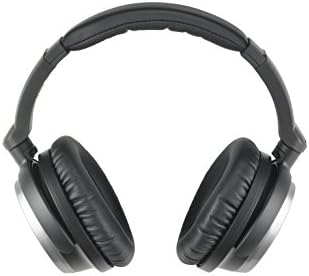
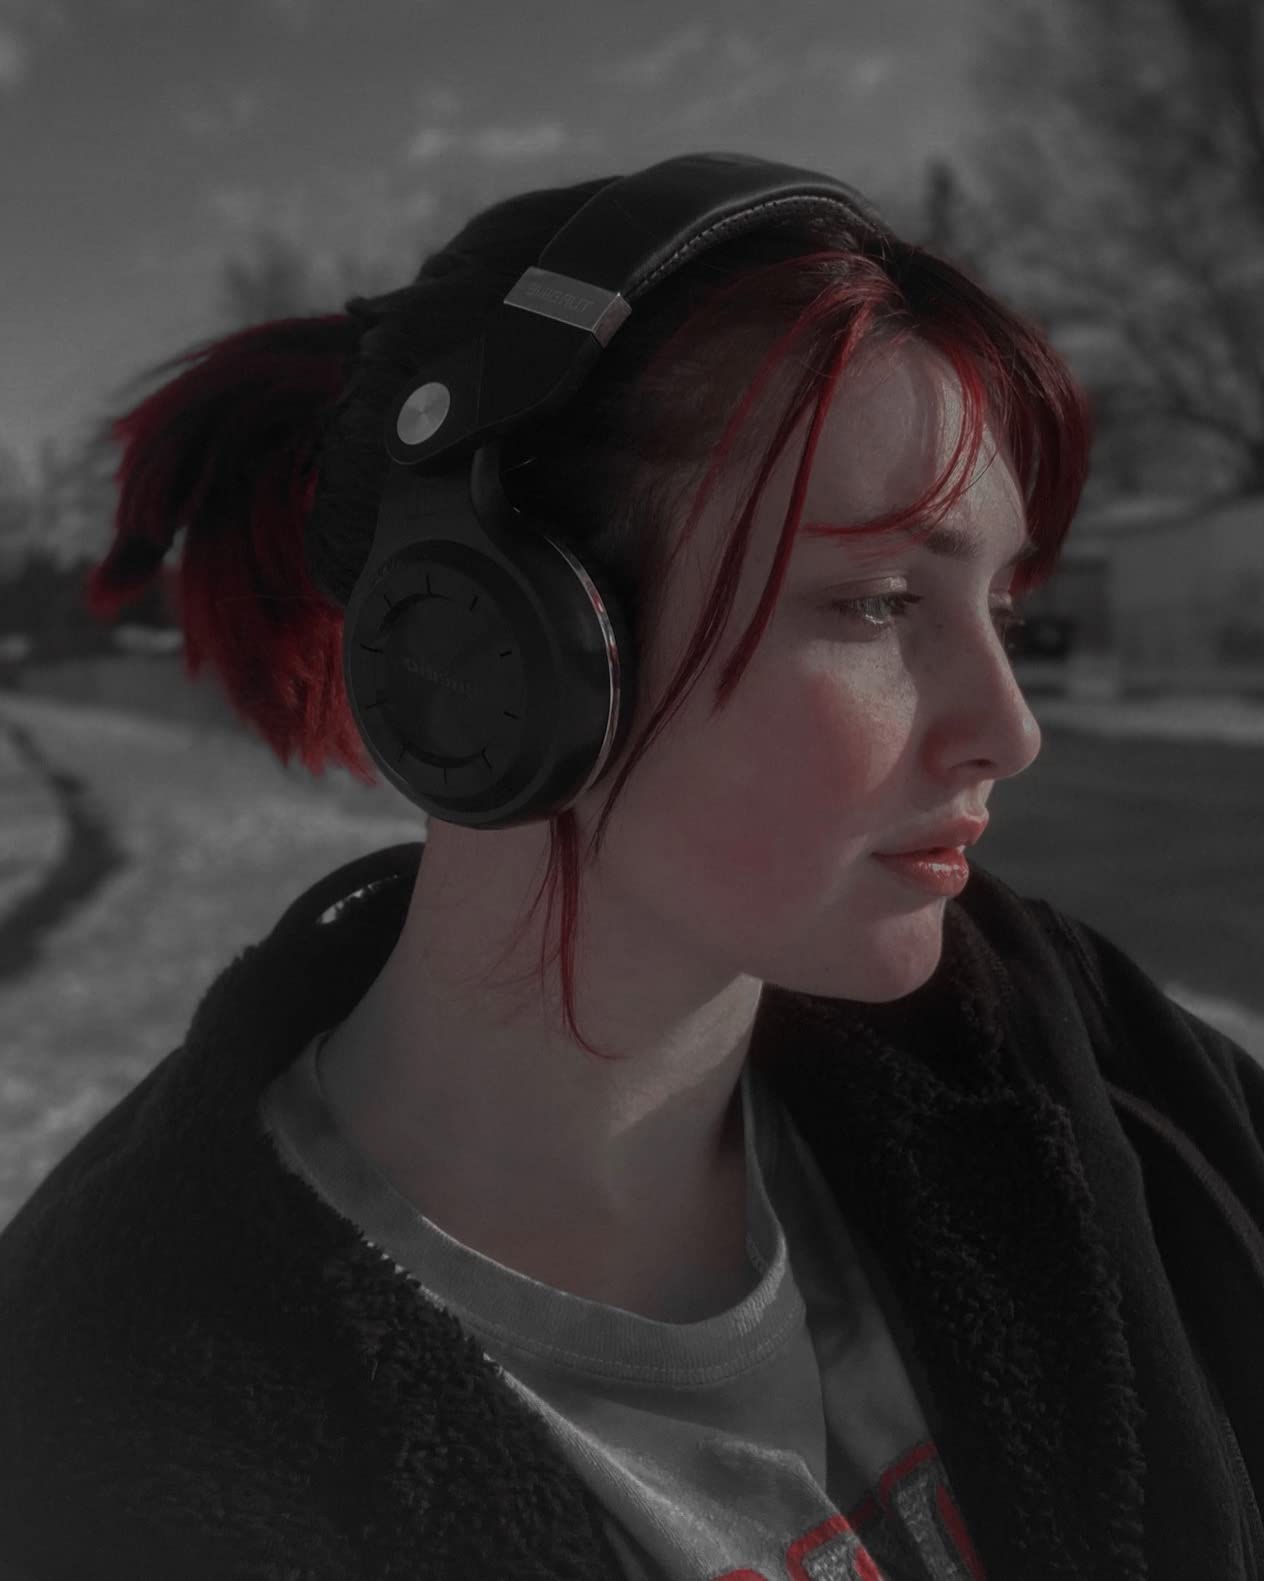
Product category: headphones
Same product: no